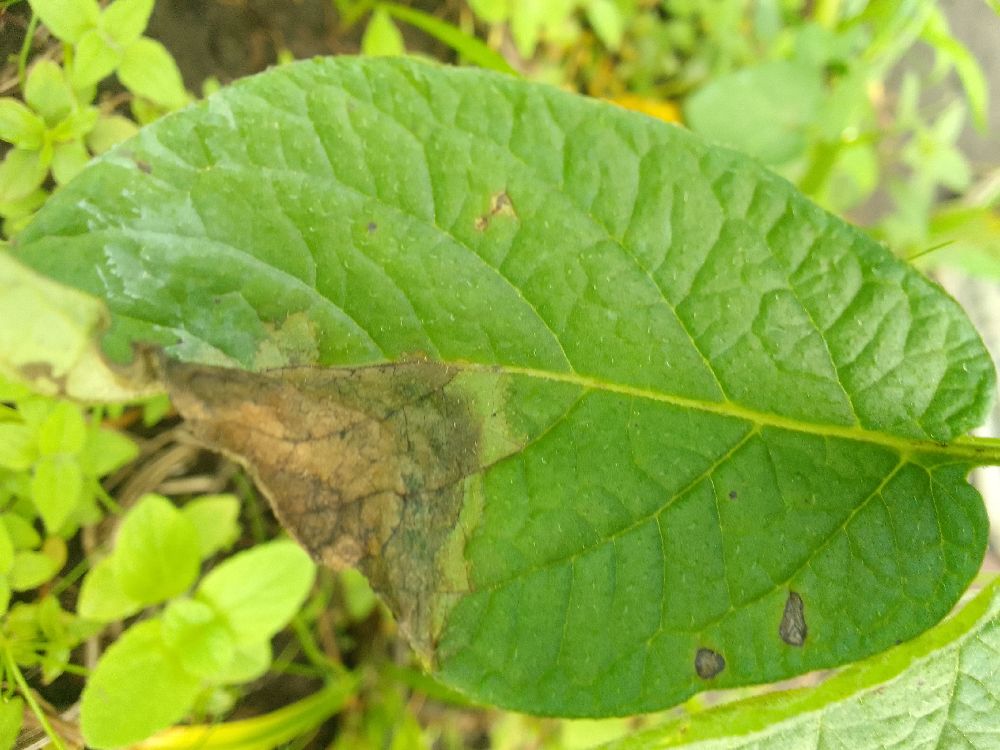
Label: Late blight